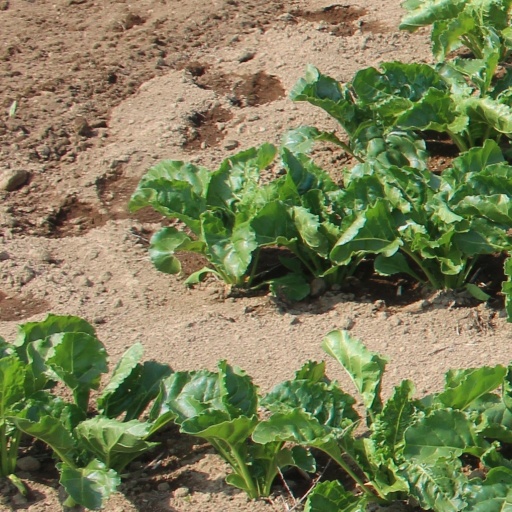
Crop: sugar beet